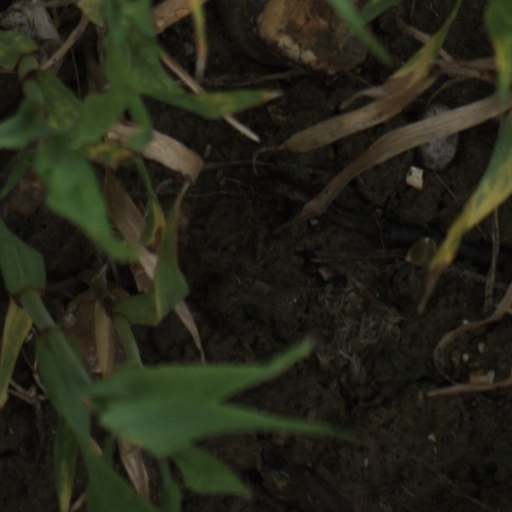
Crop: wheat